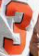
Number: 3